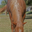
Label: horse